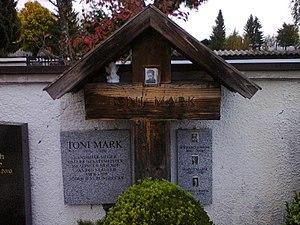
Toni Mark, né le 29 octobre 1934 à Vienne et mort le 10 mars 1959 à Tegernsee, est un skieur alpin autrichien originaire de Saalfelden.